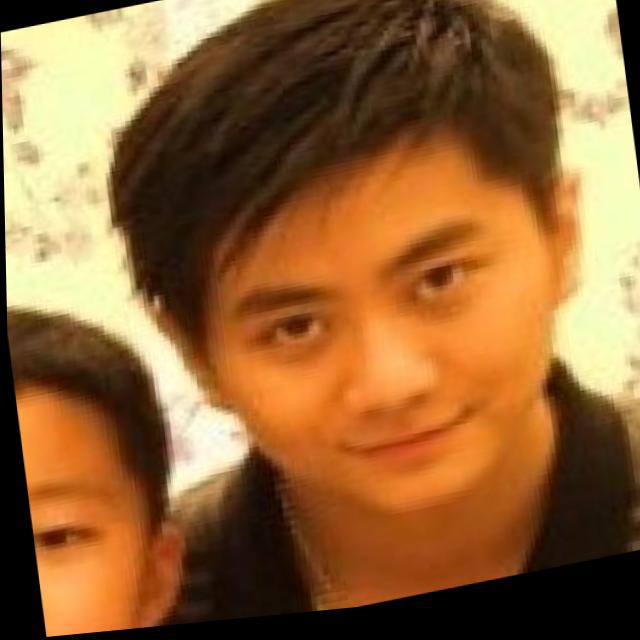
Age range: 21-44